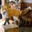
Label: fox